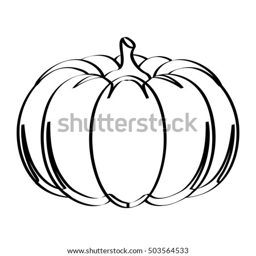
isolated sketch of a pumpkin , thanksgiving day